Dybów Castle

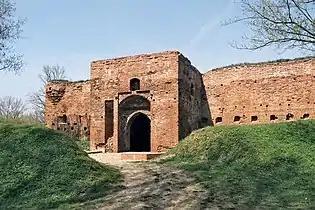
Dybów Castle

Dybów Castle is a castle in Toruń, Poland. It is a national Object of Cultural Heritage.